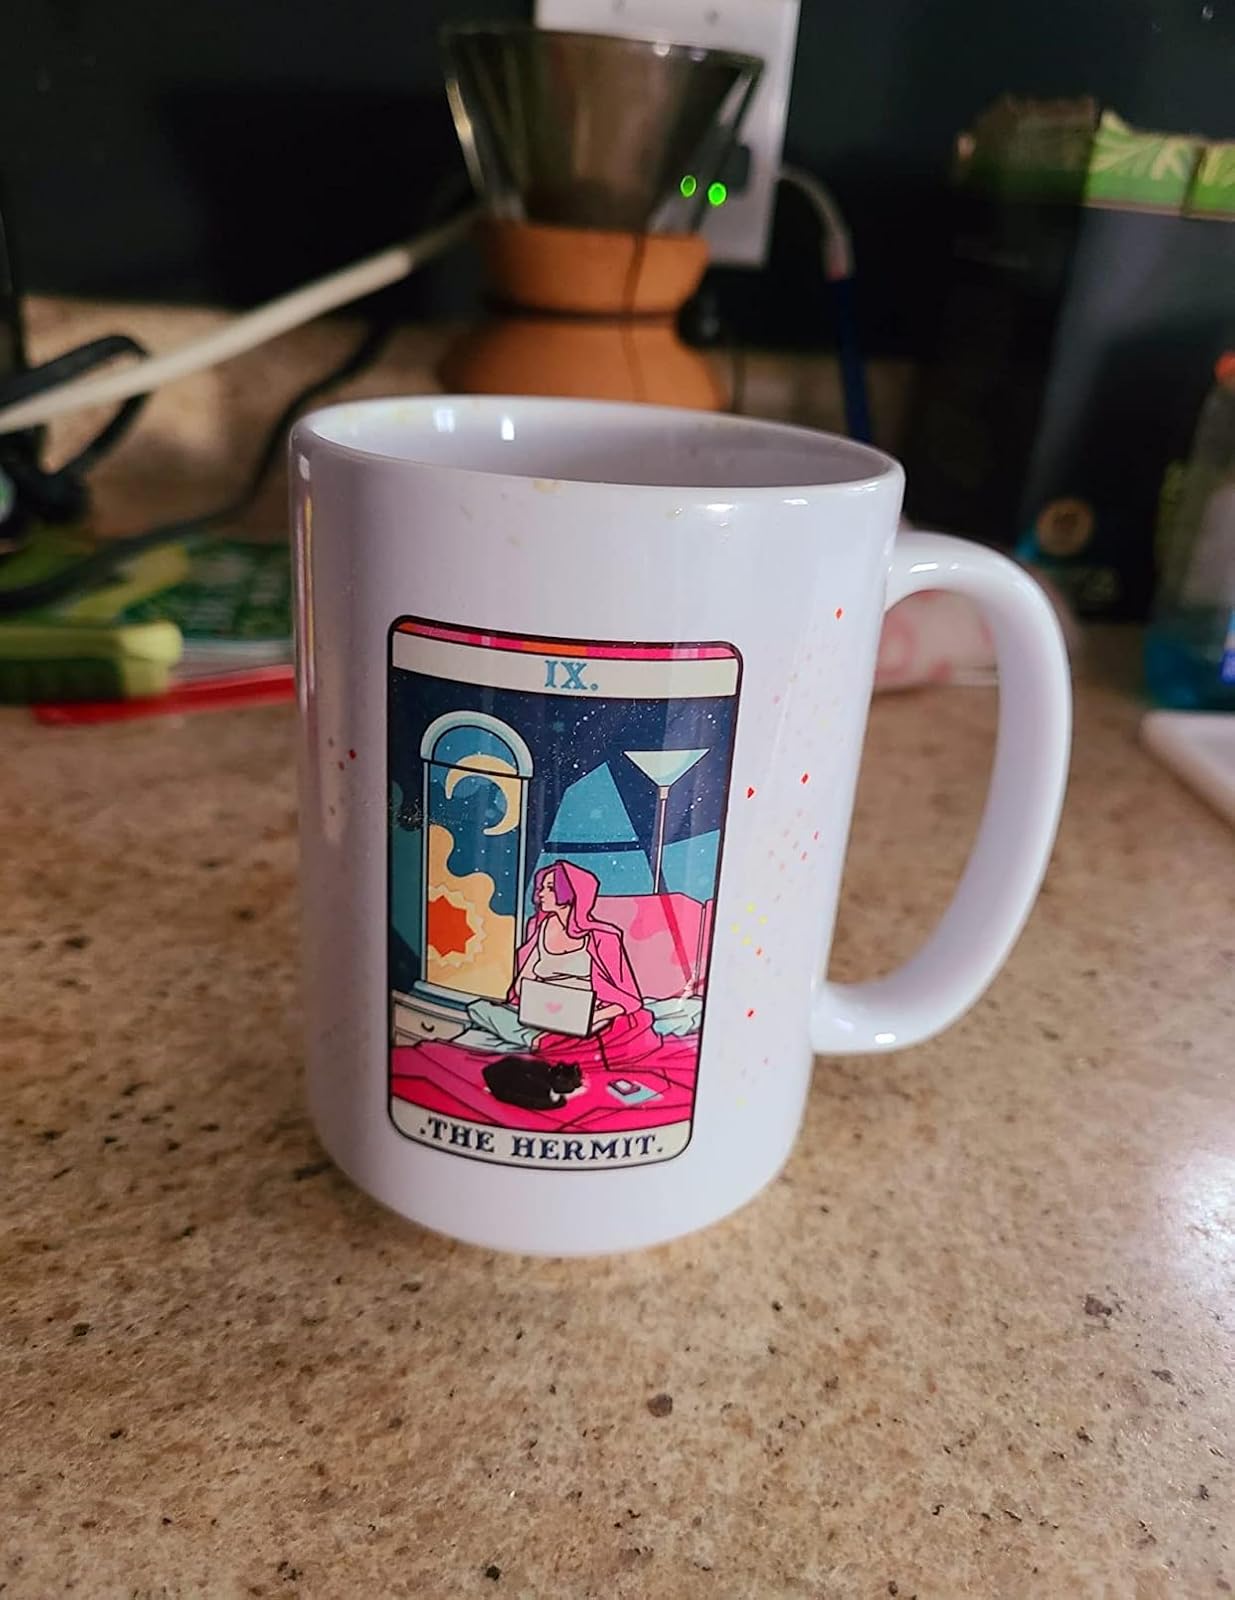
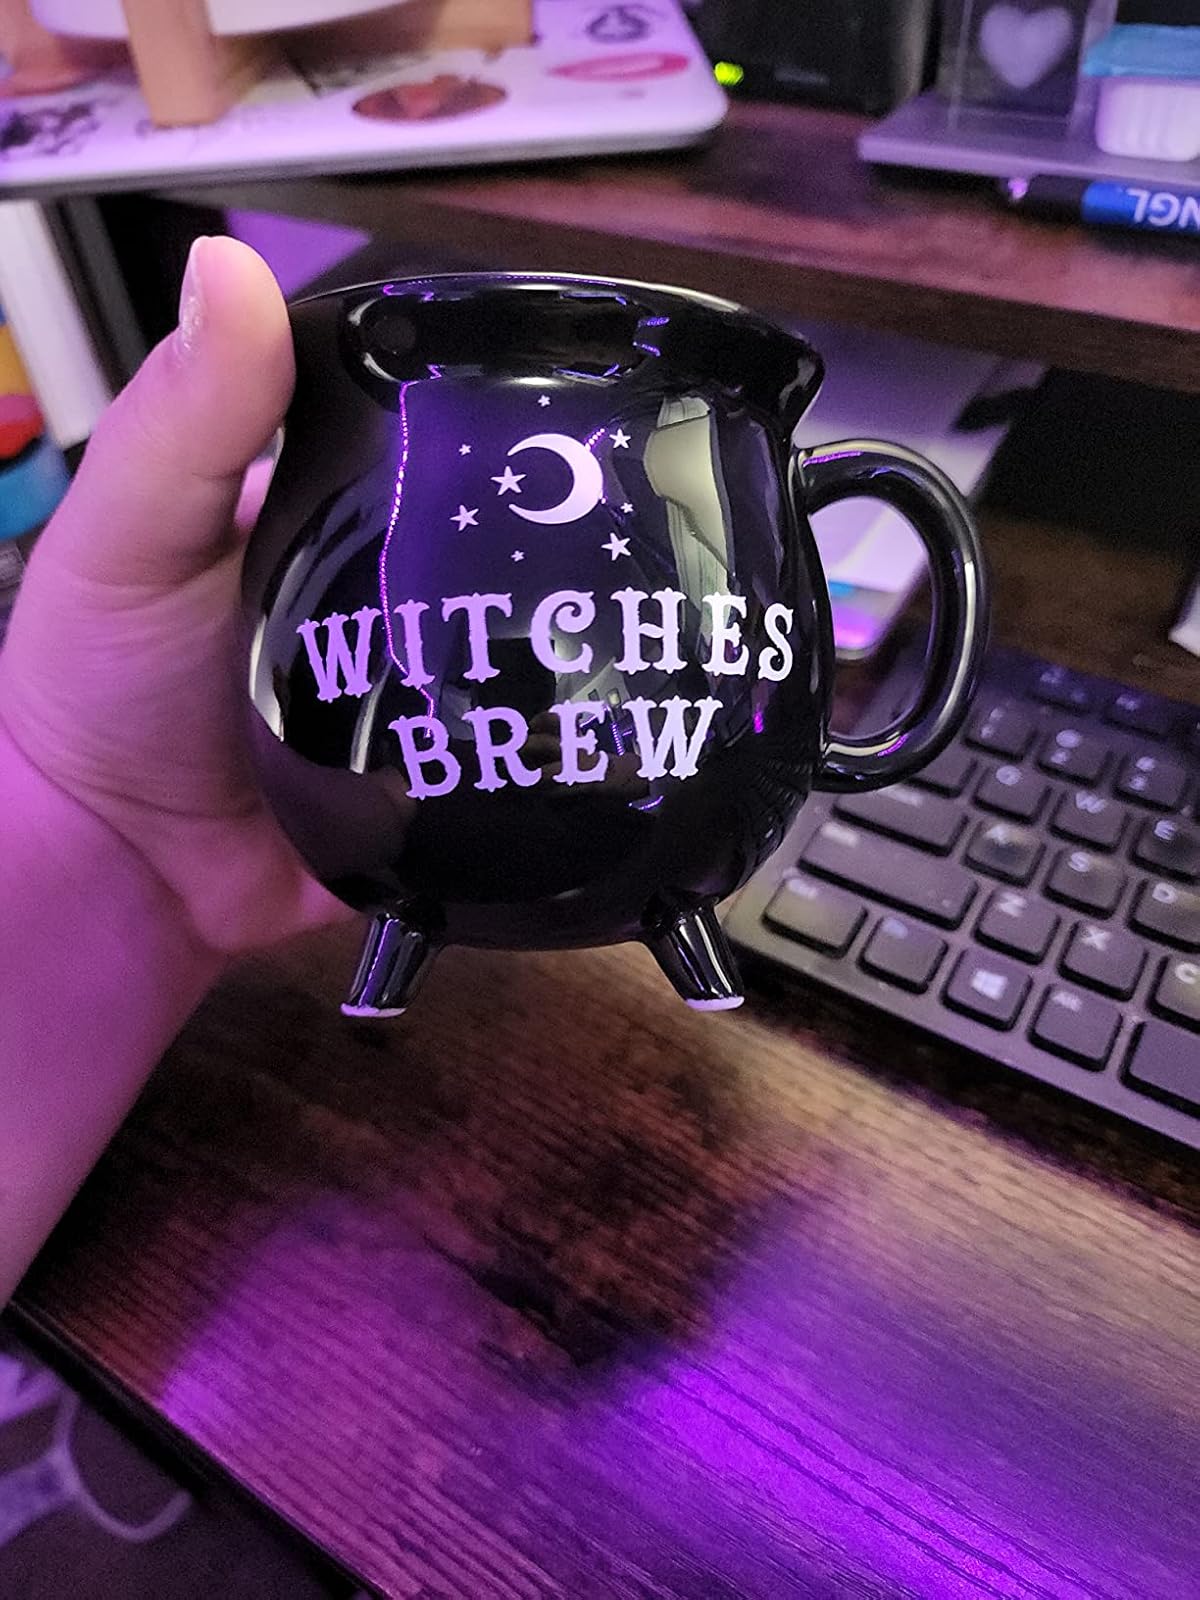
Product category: items_mug
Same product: no